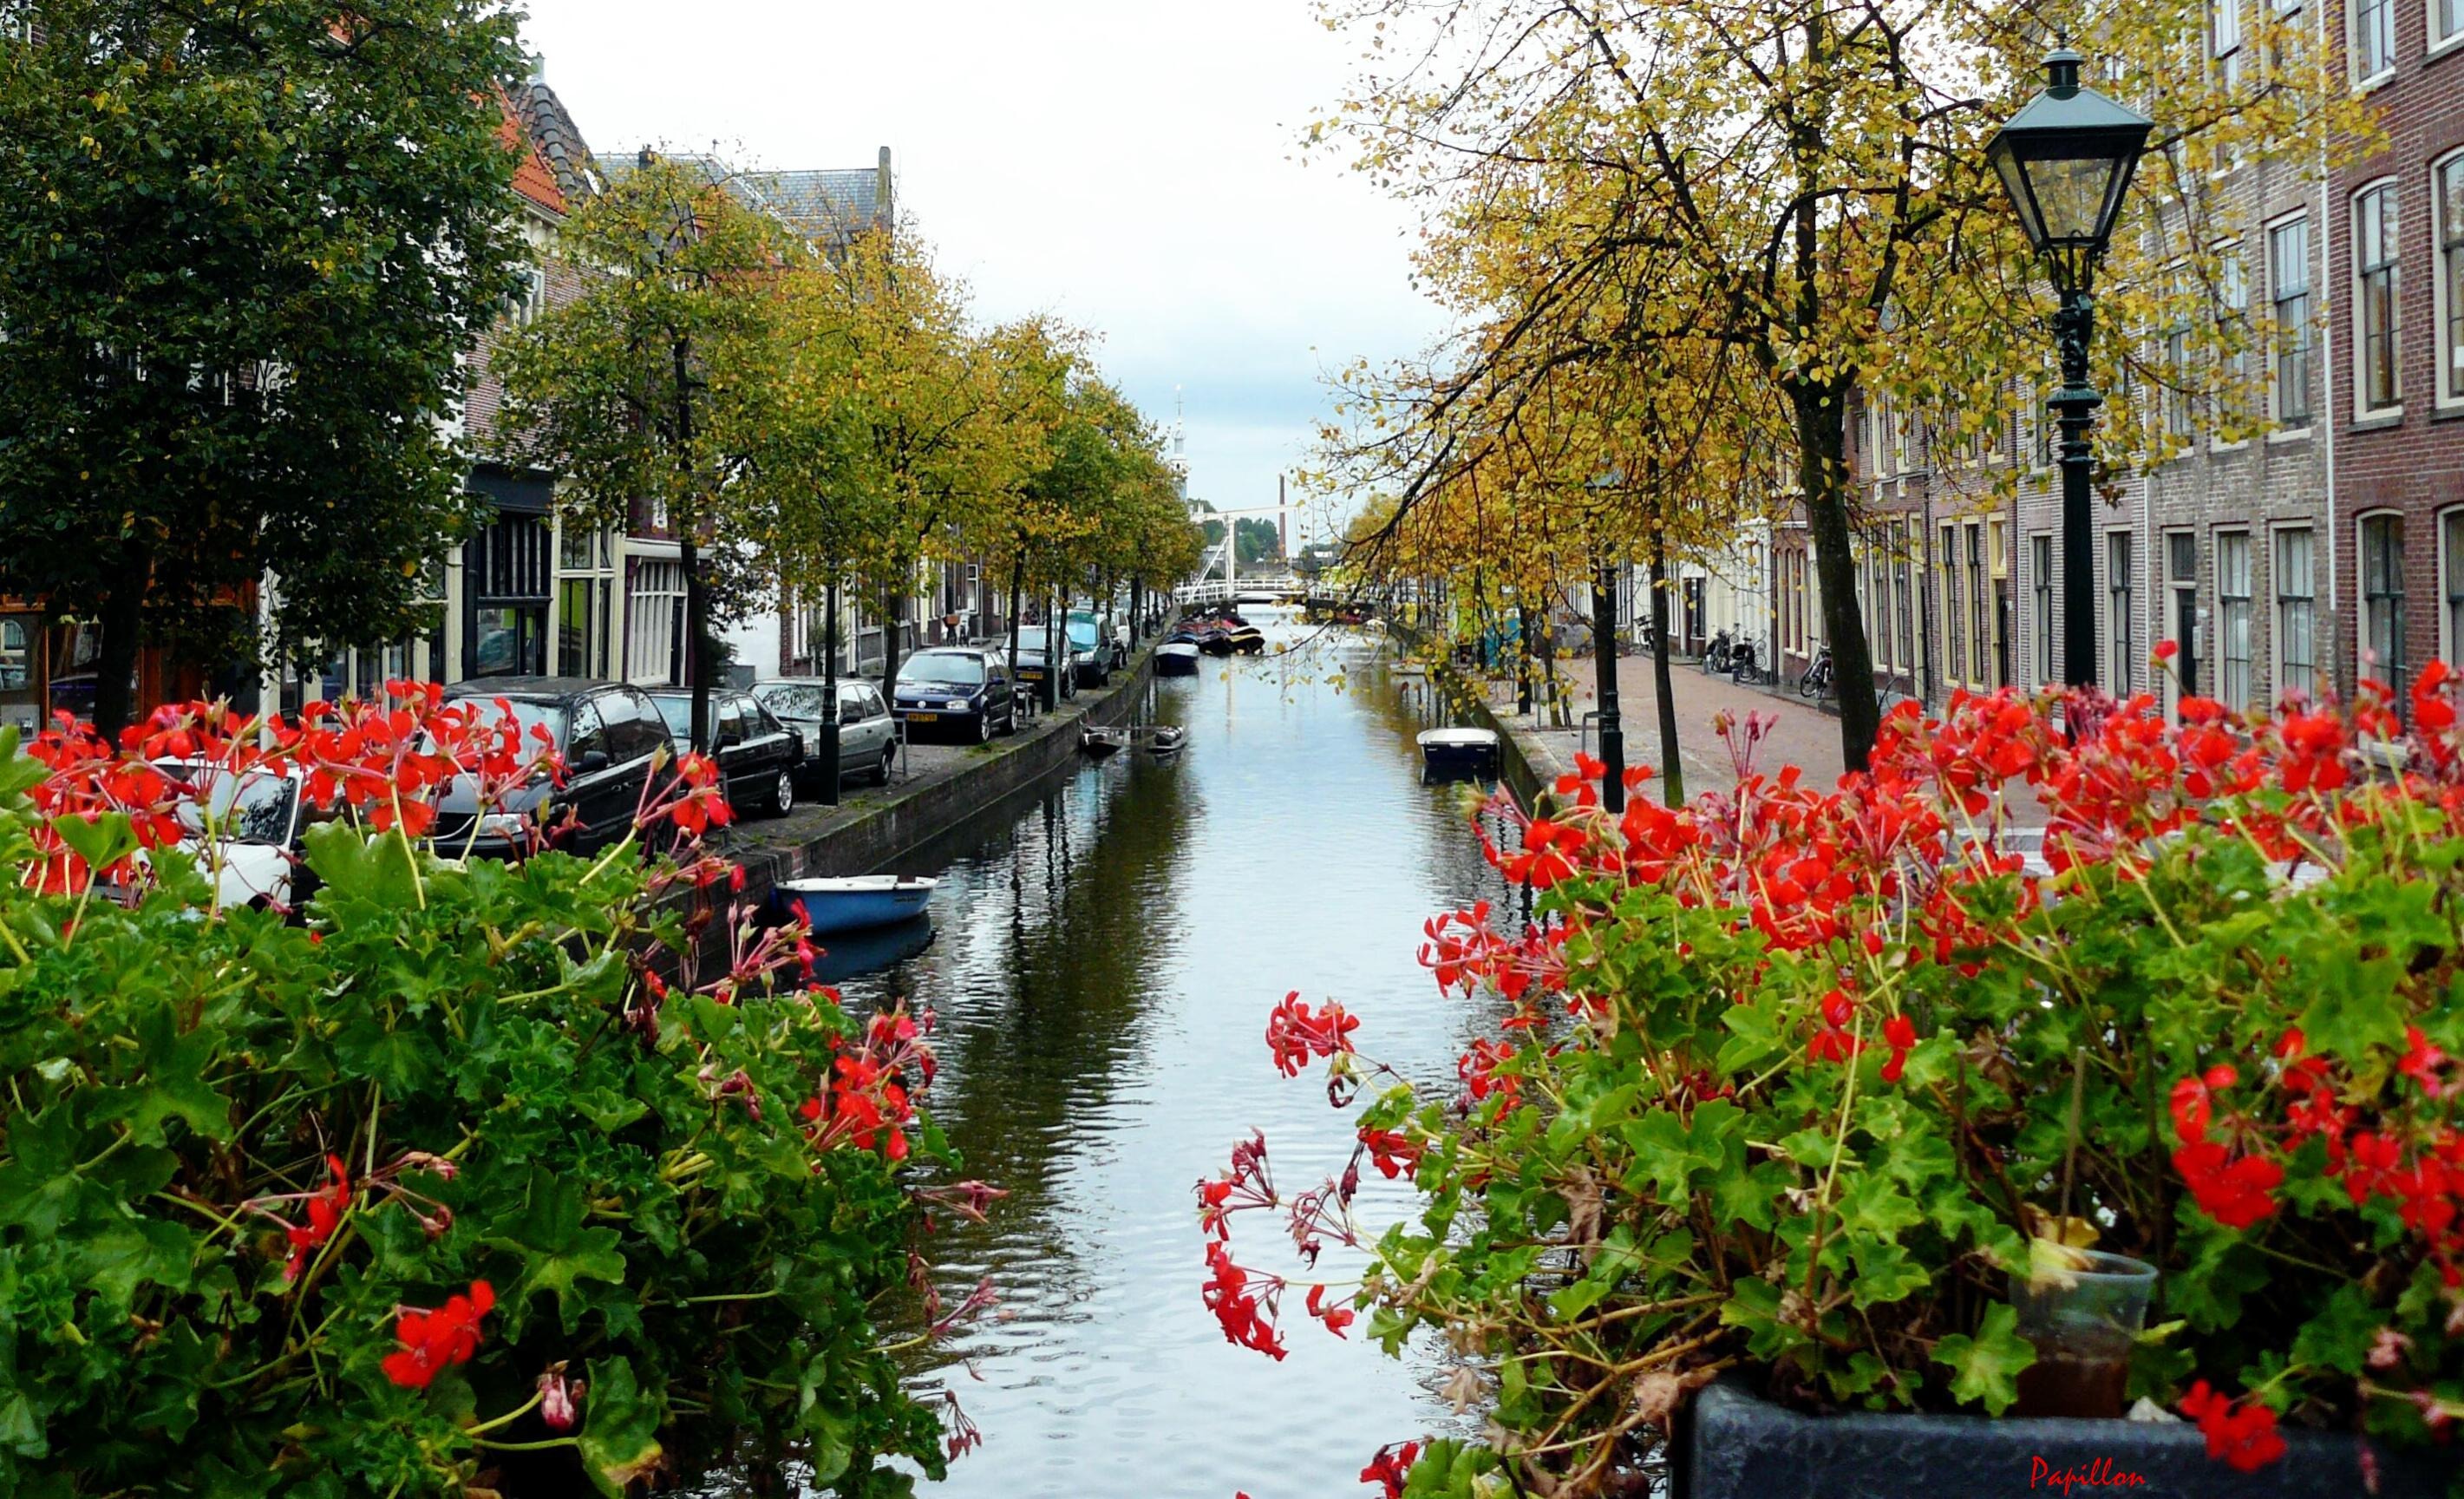
tree, water, blossom, architecture, flower, bloom, building, city, home, canal, lantern, autumn, colorful, garden, flora, waterway, city view, body of water, flowers, trees, geranium, holland, amsterdam, netherlands, avenue, boats, lanterns, channel, waters, neighbourhood, facades, red geranium, hang geranium, geographical feature